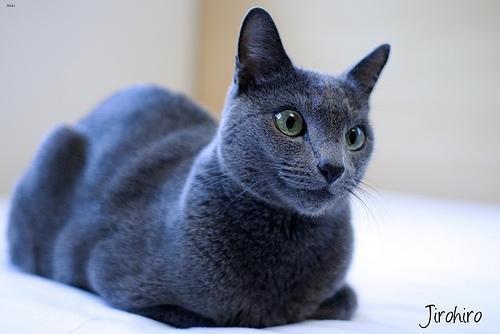
Breed: Russian Blue